Ego the Living Planet

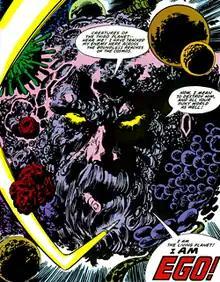
Ego the Living Planet as depicted in "Fantastic Four" #234 (September 1981). Art by John Byrne.

Ego the Living Planet is a fictional character appearing in American comic books published by Marvel Comics. The character first appeared in "Thor" #132 (September 1966) and was created by writer Stan Lee and artist Jack Kirby.